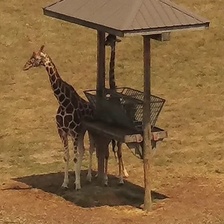
Pose orientation: front-left